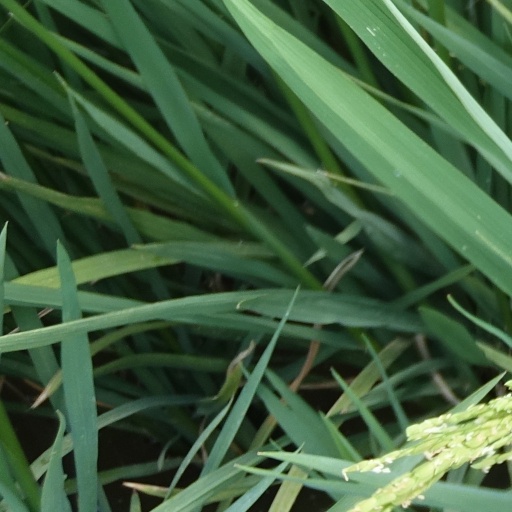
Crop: rice